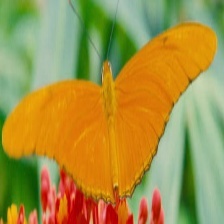
Species: JULIA